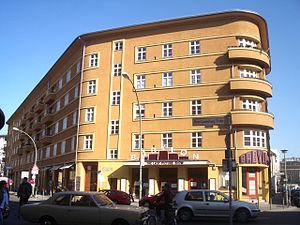
Hans Poelzig est un architecte, peintre et décorateur allemand, actif durant les années de la République de Weimar. Hans Poelzig emprunta le nom de naissance de sa mère qui était fille de comtesse.